Beauty and cosmetics in ancient Egypt

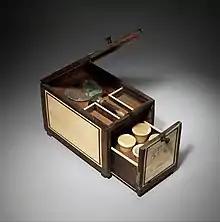
Cosmetic Box of the Royal Butler Kemeni; 1814–1805 BC; cedar with ebony, ivory veneer and silver mounting; height: 20.3 cm; Metropolitan Museum of Art (New York City)

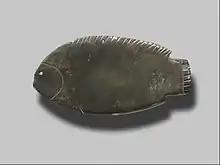
Fish Shaped Makeup Palette used to crush and mix different powders to create makeup paste. Metropolitan Museum of Art.

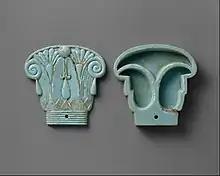
Cosmetic box in the shape of an Egyptian composite capital, its cap being in the left side; 664–300 BC; glassy faience; 8.5 × 9 cm; Metropolitan Museum of Art

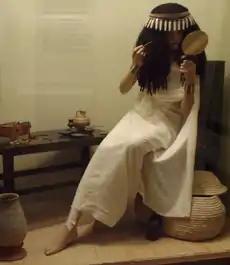
Imaginary depiction of an ancient Egyptian woman applying makeup. Diorama from the Royal Ontario Museum, Canada.

The ancient Egyptians regarded beauty as a sign of holiness. Everything they used had a spiritual aspect to it, including cosmetics. Both men and women wore makeup. Traders traded makeup often, especially in the upper classes. In tombs, cosmetic palettes were found buried in gold with the deceased as grave goods, which further emphasized the idea that cosmetics were not only used for aesthetic purposes but rather magical and religious purposes.